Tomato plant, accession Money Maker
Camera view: horizontal (90 deg, fisheye); turntable rotation: 300 degrees
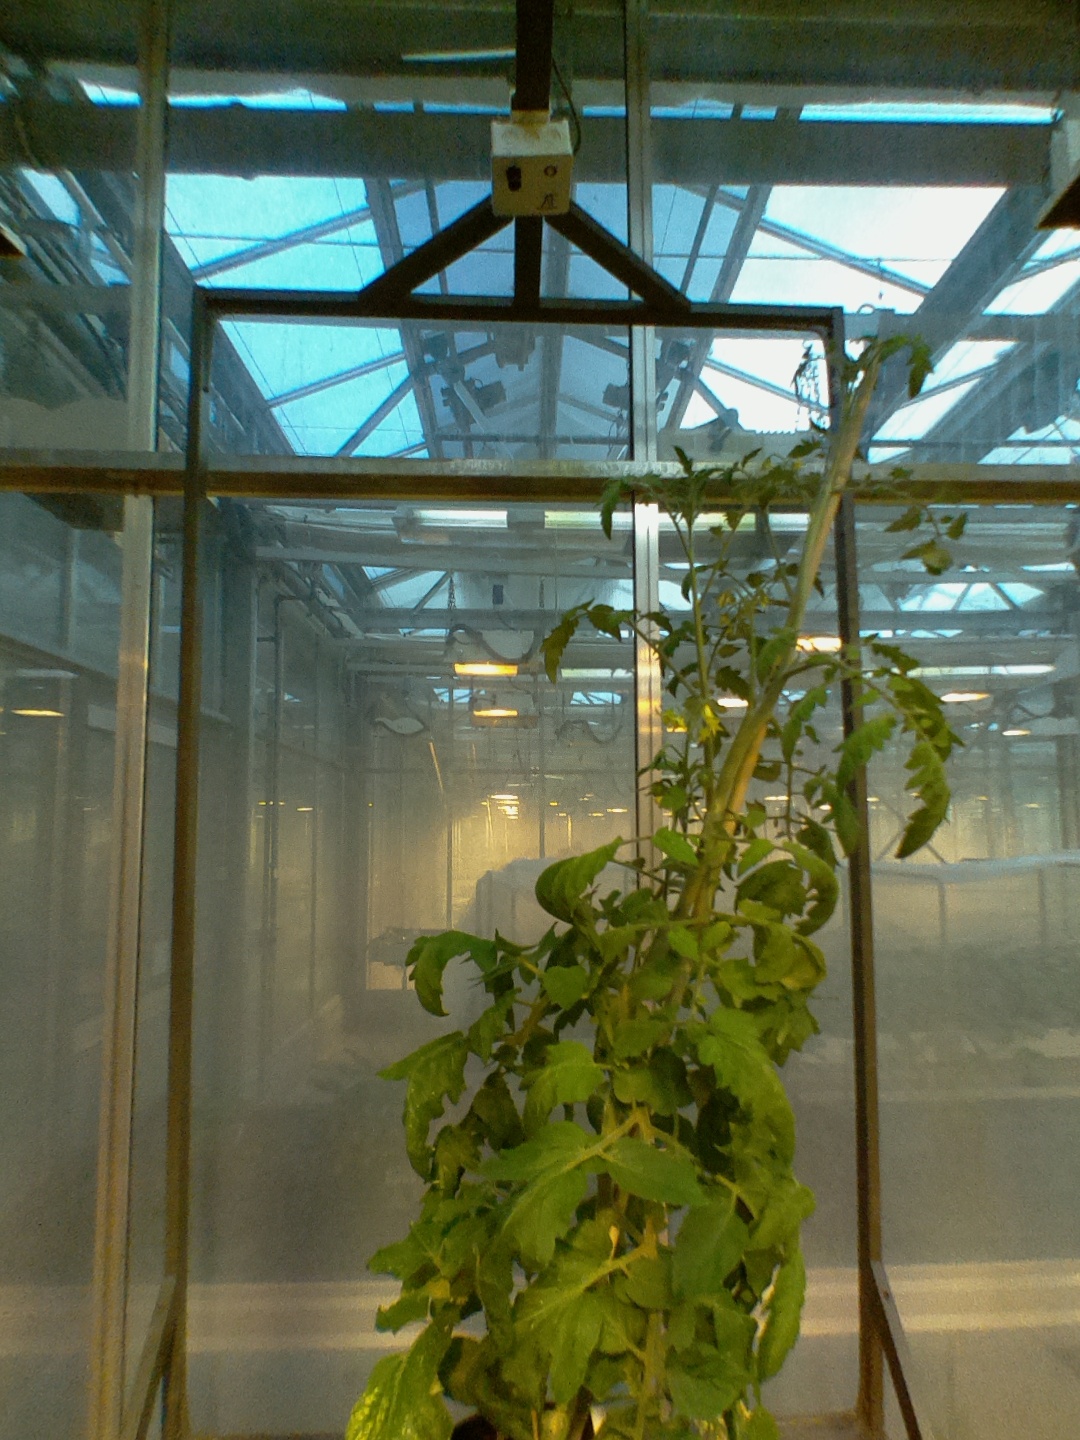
BBCH growth stage 72: 20%-30% of final fruit size